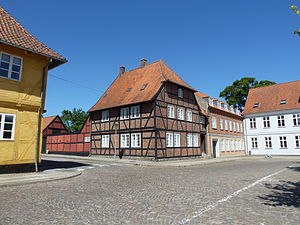
Scavenius' Stiftelse
Bygningen set fra pladsen foran.
Scavenius' Stiftelse er en fredet bindingsværksygning fra slutningen af 1600-tallet, der ligger på torvet i Sorø. Den var ejet af Hector Frederik Janson Estrup, som omdannede den til bolig for enker for Sorø Akademis lærere.